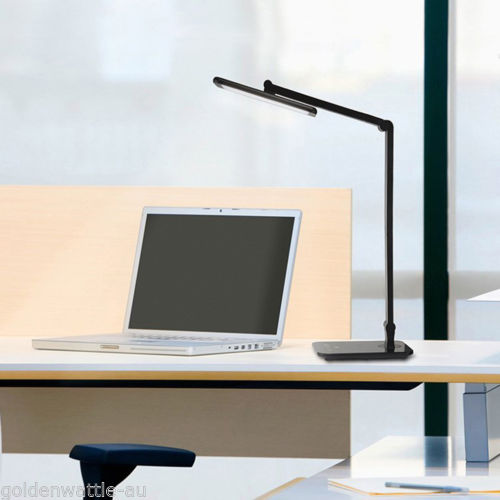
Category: lamp